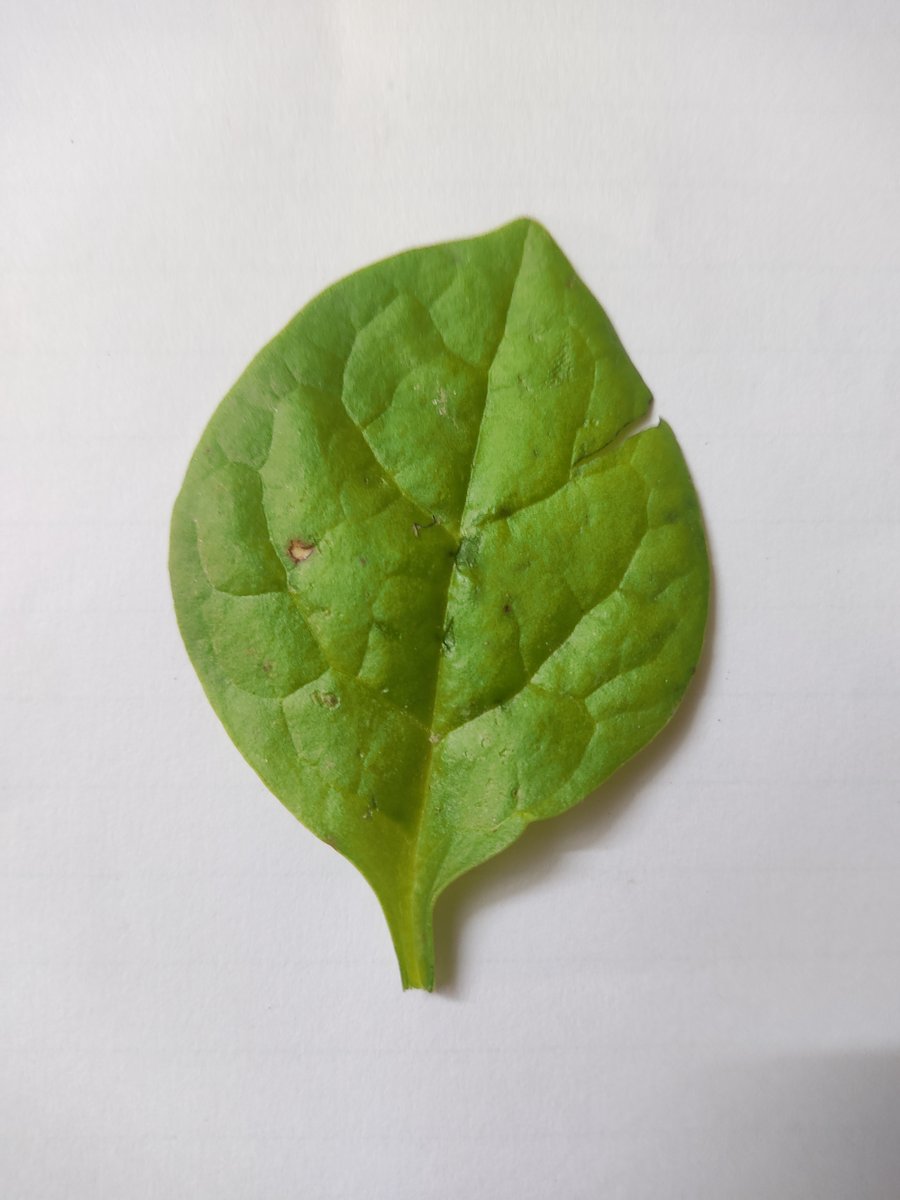
Label: Bacterial-Spot